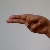
The image shows a hand gesture representing the letter 'H' in Indian Sign Language.